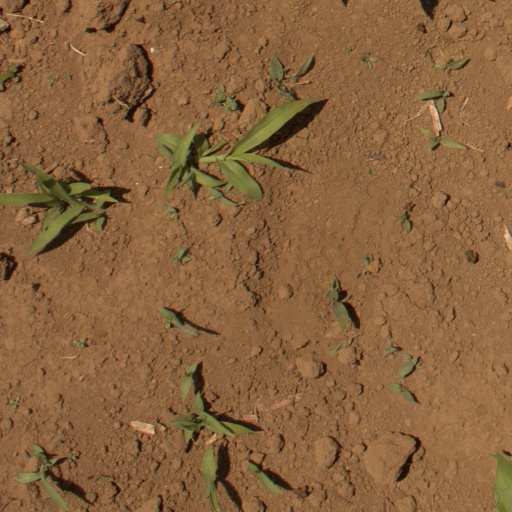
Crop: Jerusalem artichoke